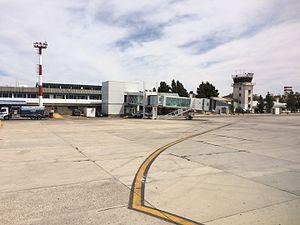
La province de Chubut est une province de l’Argentine, située en Patagonie, entre les 42ᵉ et 46ᵉ parallèles sud.